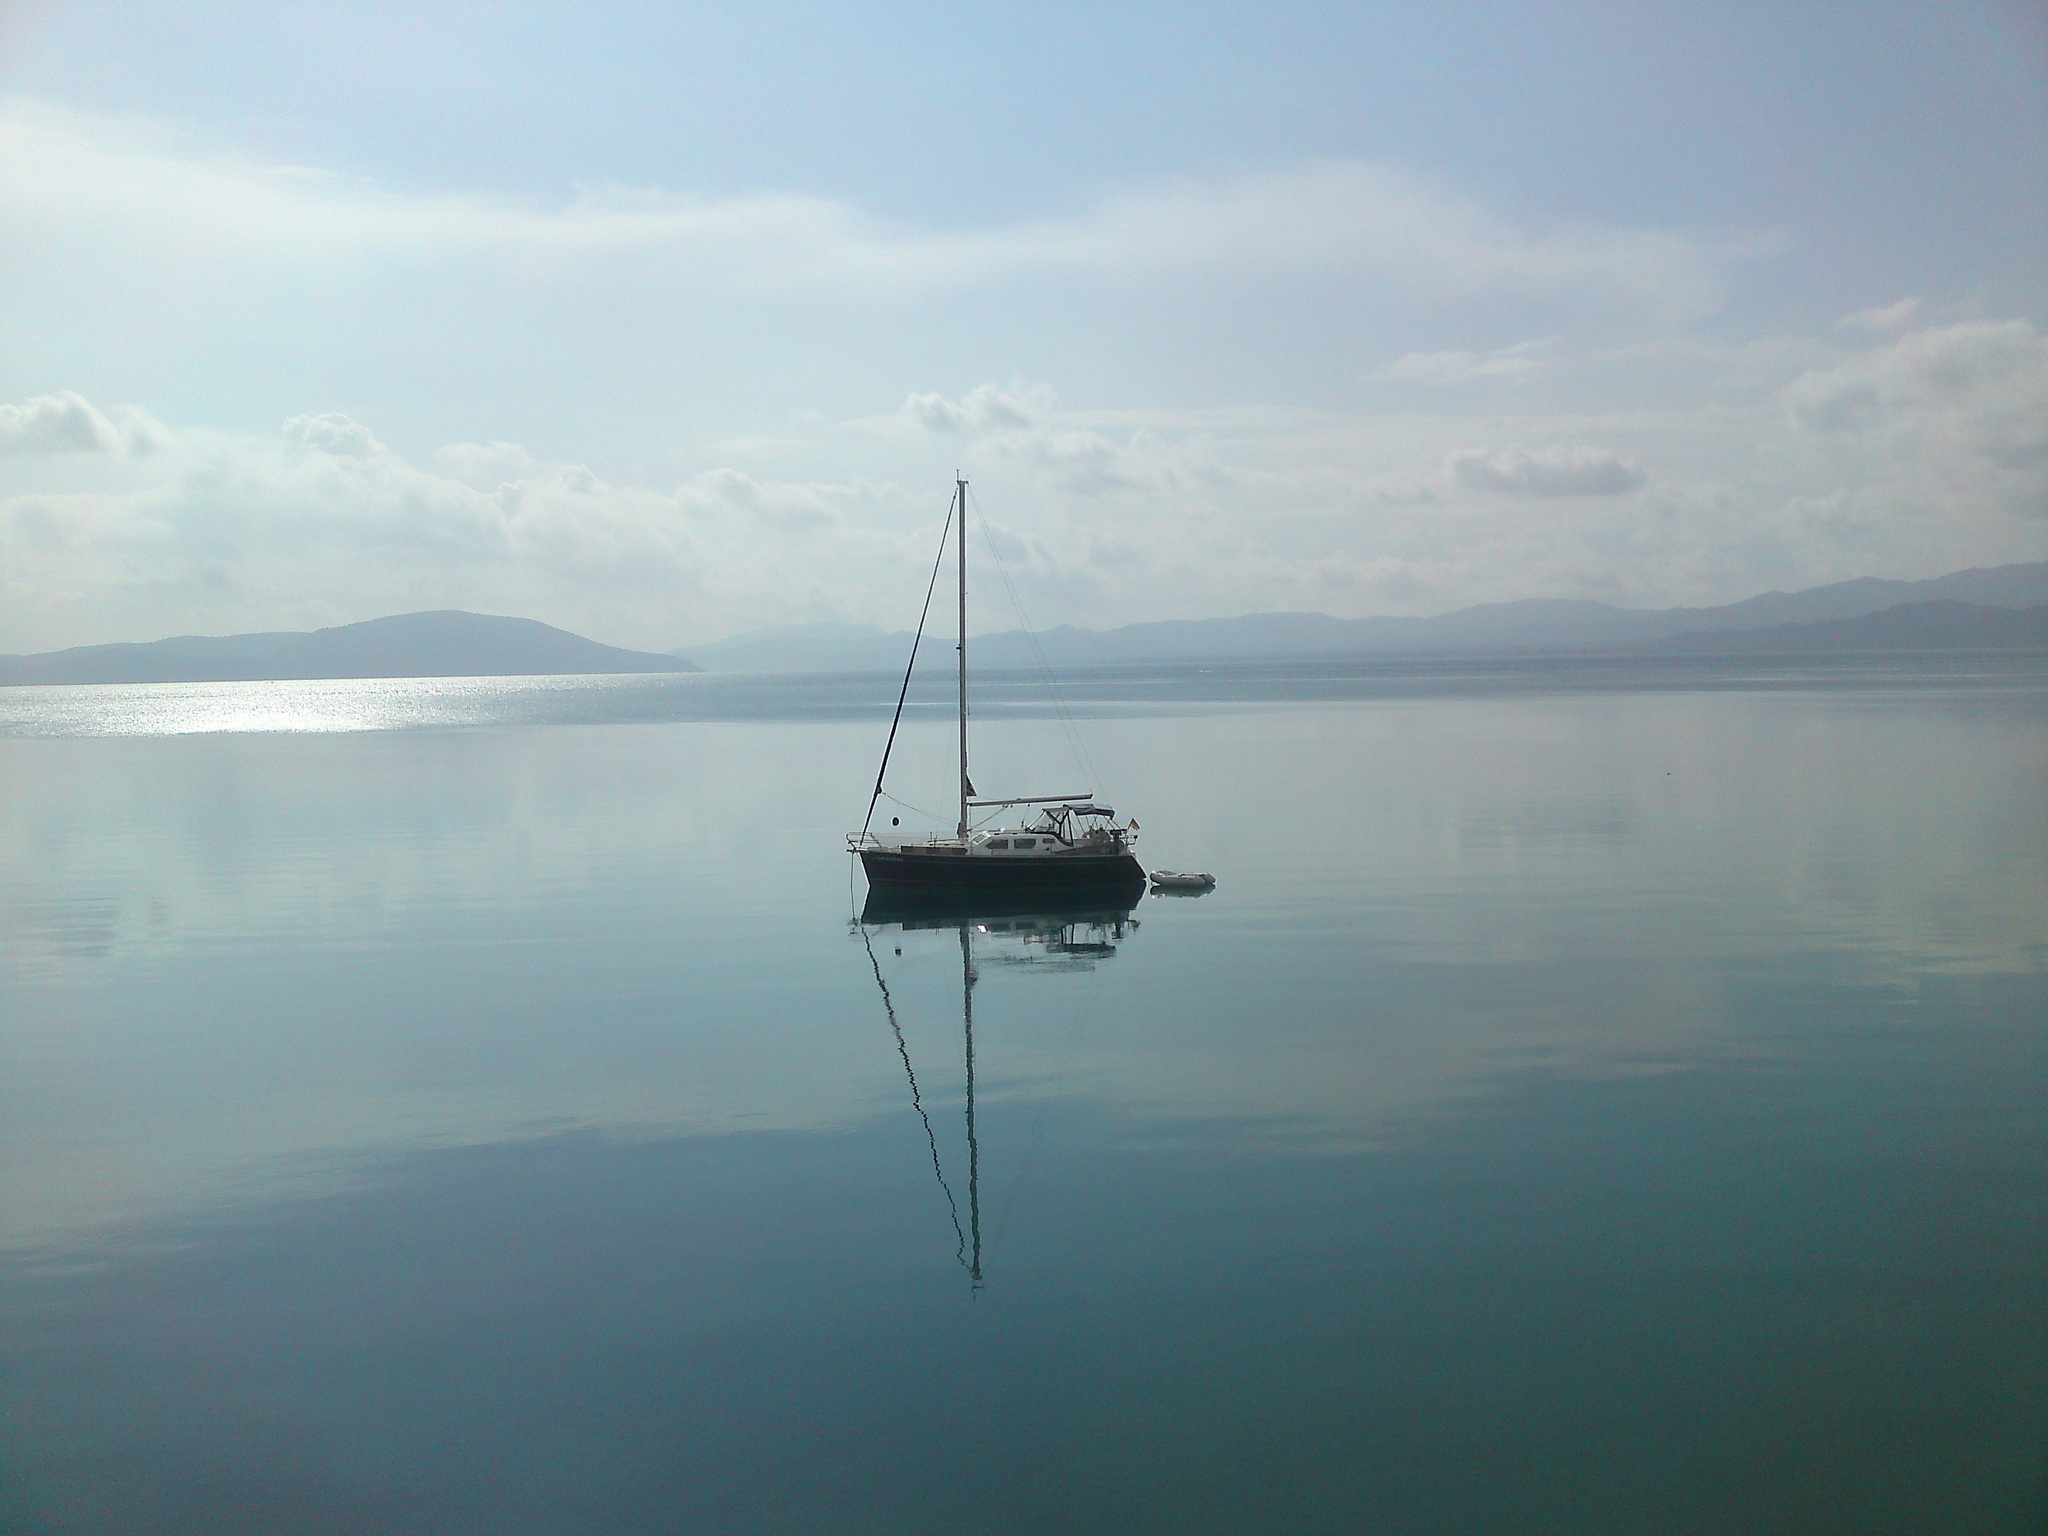
sea, horizon, boat, lake, reflection, vehicle, flight, bay, sailboat, greece, atmospheric phenomenon, atmosphere of earth, lesvos, gera bay